Whitchurch Town railway station

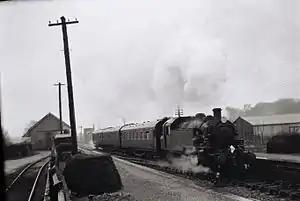
LMS Ivatt Class 2 2-6-2T No. 41329 passes the station in the 1960s.

Whitchurch Town railway station was a station on the Didcot, Newbury and Southampton Railway in England. It served the town of Whitchurch, Hampshire, between 1885 and 1960.